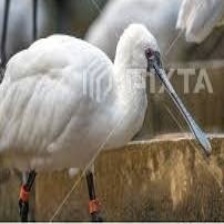
Species: BLACK FACED SPOONBILL
Scientific name: PLATALEA MINOR
ImageNet parent category: spoonbill